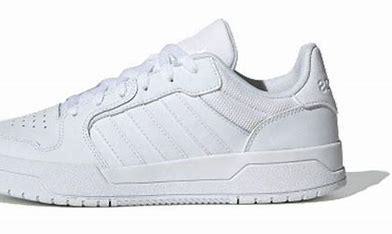
Brand: adidas
Model: neo Adidas NEO Entrap